Jan Sanders van Hemessen

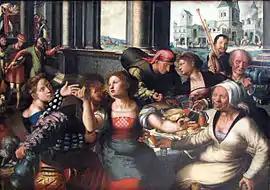
"The Parable of the Prodigal Son", 1536

Hemessen played an important role in the development of genre painting, through his large scenes with religious or worldly subjects, set in towns with contemporary dress and architecture. These works depict human failings such as greed and vanity, and some show an interest in subjects with a financial angle. His genre scenes develop the "Mannerist inversion" later taken further by Pieter Aertsen, where a small religious scene in the background reveals the true meaning of the painting, which is dominated by a large foreground scene seemingly devoted to a secular genre subject. One of his best known works, the "Parable of the Prodigal Son", expresses a religious theme through a pure genre painting set in a tavern and can be regarded as an important early statement of the merry company tradition. He also painted a small number of portraits, some of exceptional quality, influenced by Bronzino. Van Hemessen was also known for his large nude figures, a subject matter that he had familiarised himself with in Italy.